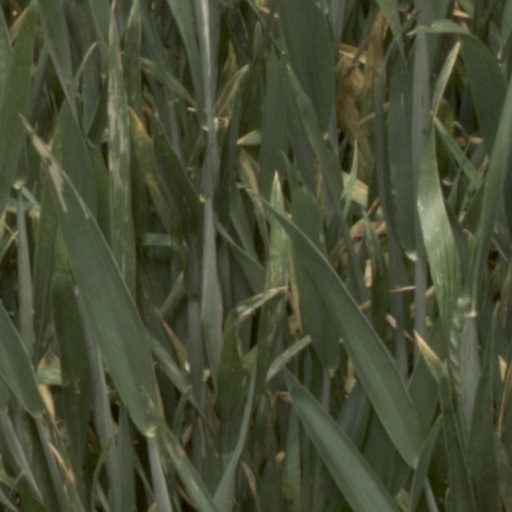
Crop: wheat